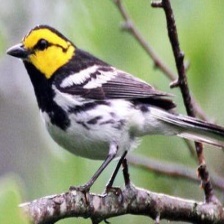
Species: GOLDEN CHEEKED WARBLER
Scientific name: SETOPHAGA CHRYSOPARIA